Kumaraswamy Pulavar

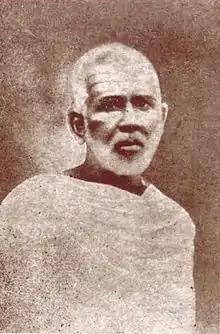

Chunnakam Kumaraswamy Pulavar was a well-known Sri Lankan Tamil scholar and poet from Maylani village in Chunnakam township in Jaffna peninsula in the British-held Ceylon now known as Sri Lanka. He lived from 1854 to 1922. He along with other activists were instrumental in the revival of native traditions in Sri Lanka that had been long dormant during the previous 400 years of colonial rule by various European powers.